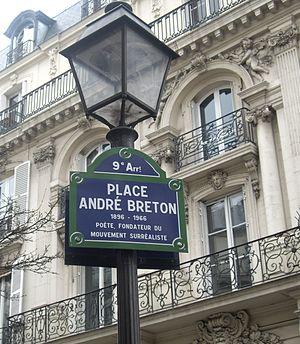
Place André-Breton, Paris 9e.